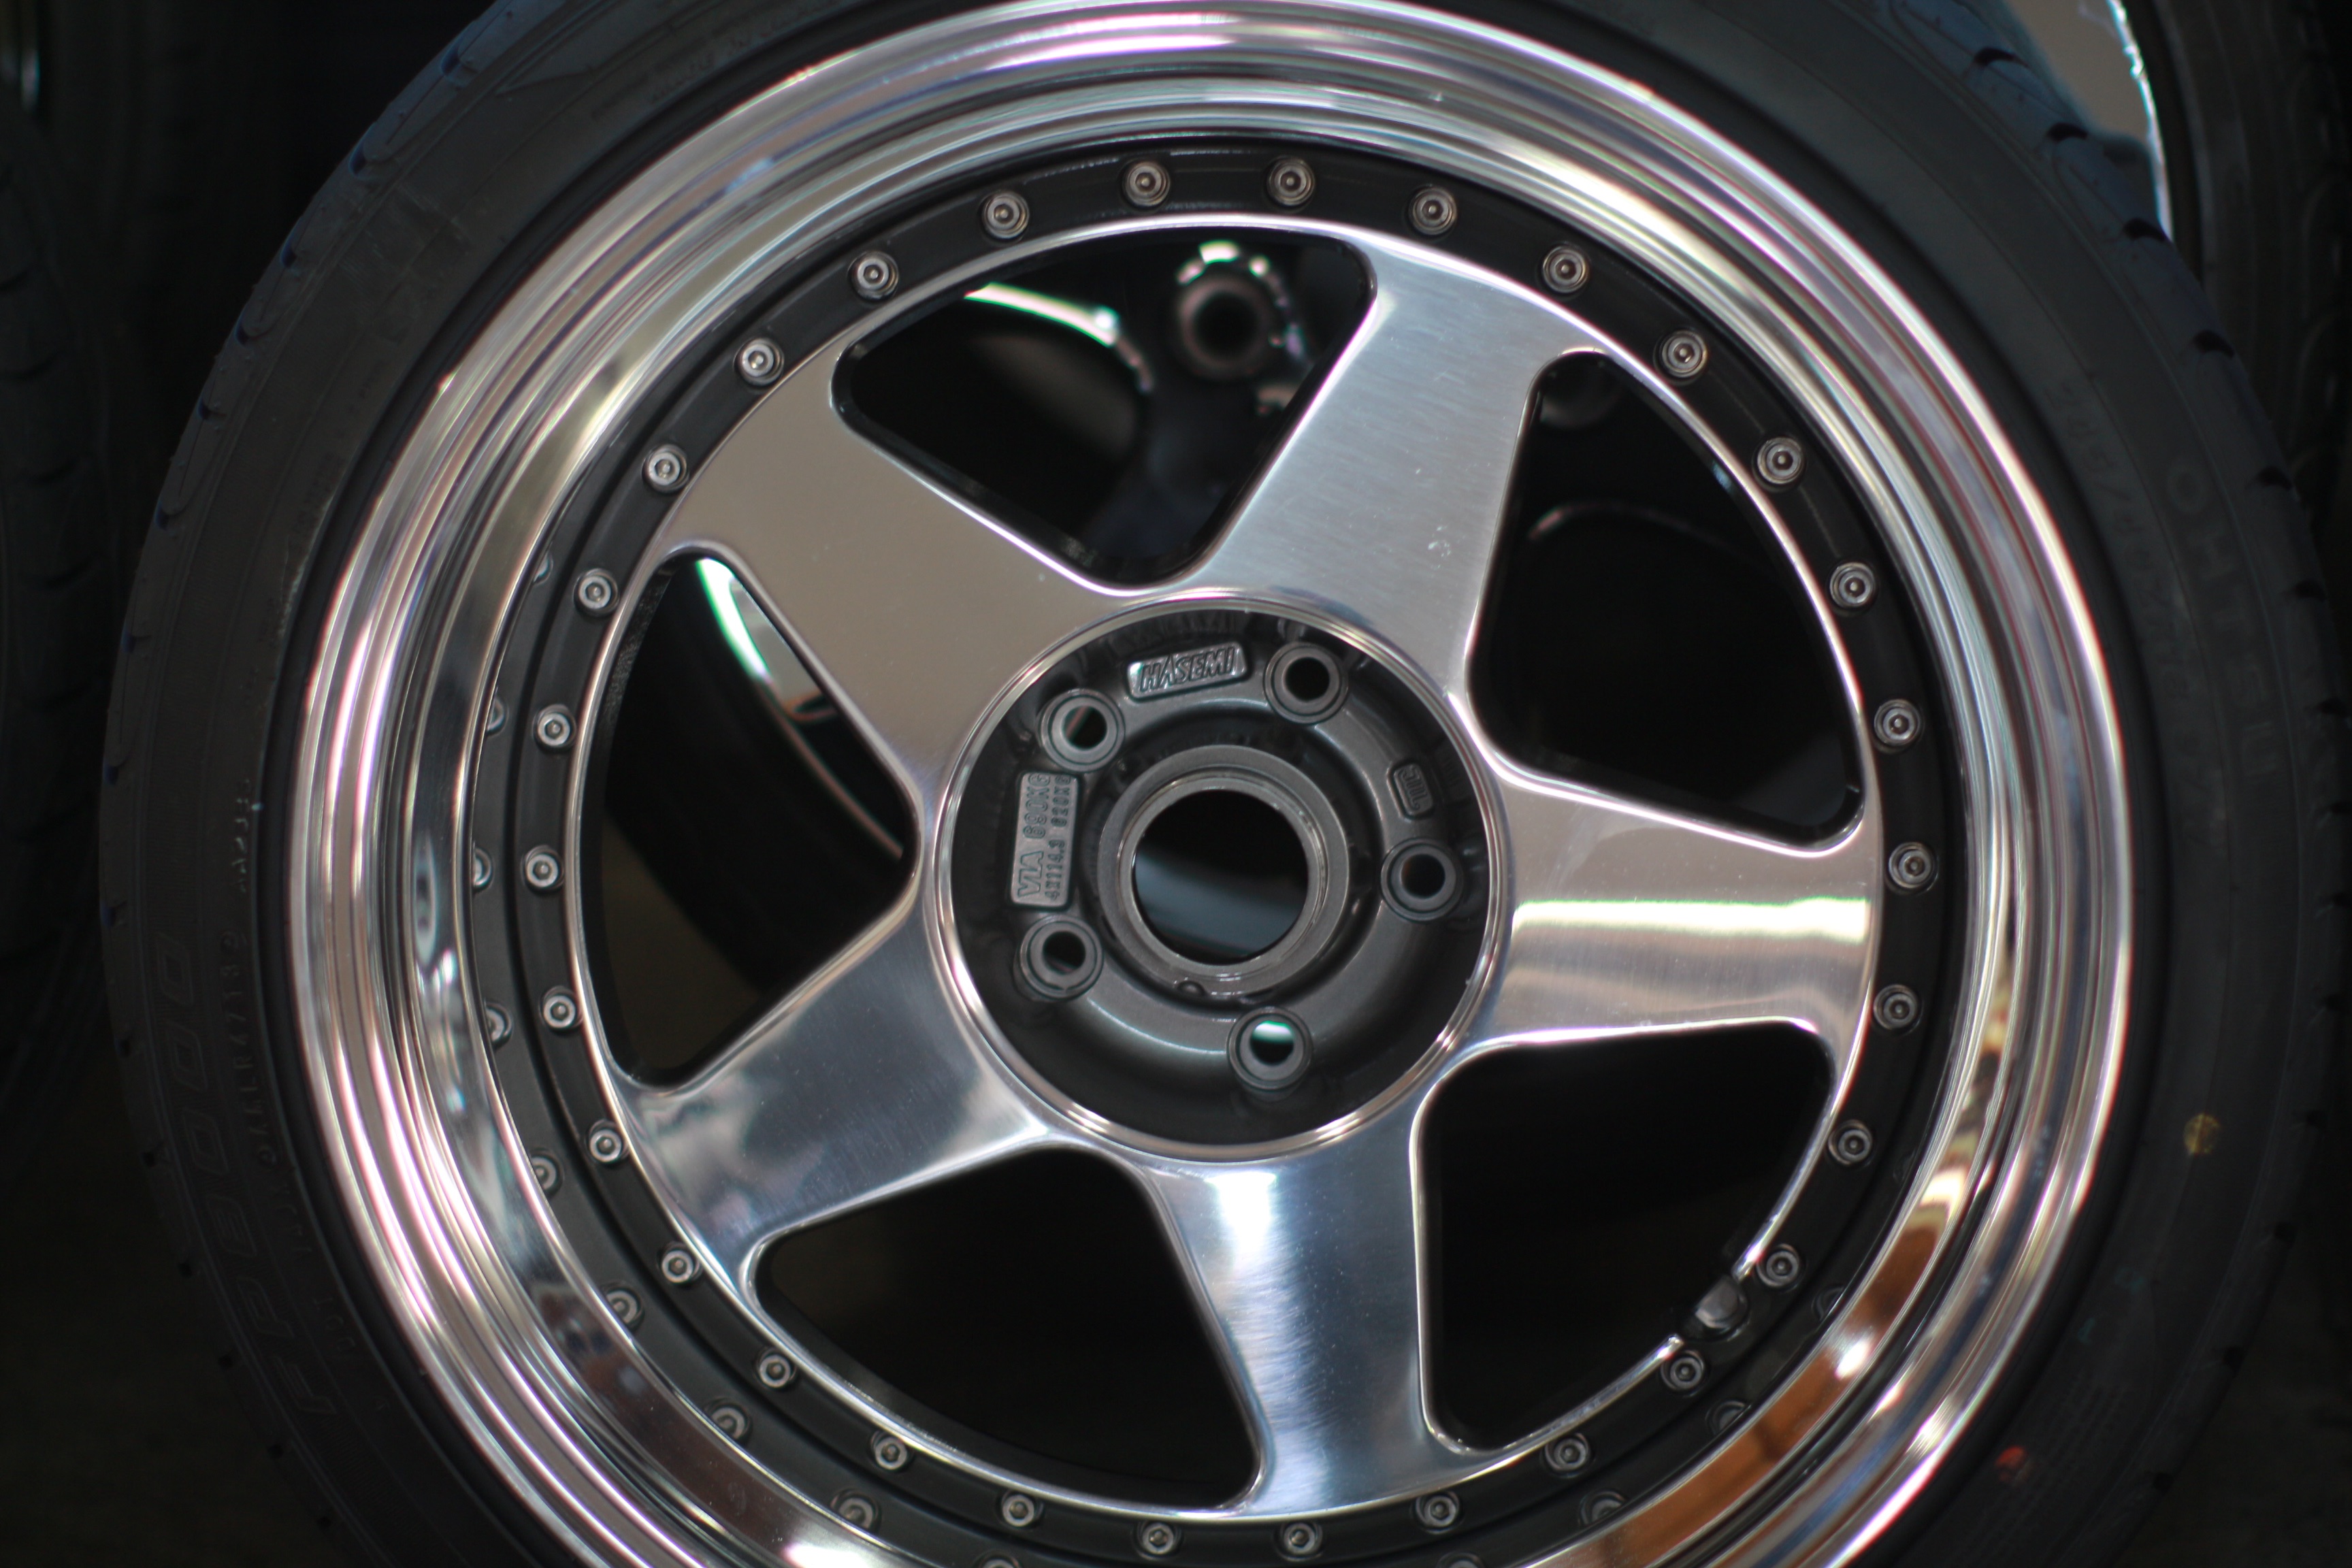
car, wheel, vehicle, spoke, tire, bumper, rim, alloy wheel, automobile make, automotive exterior, compact car, automotive design, automotive tire, family car